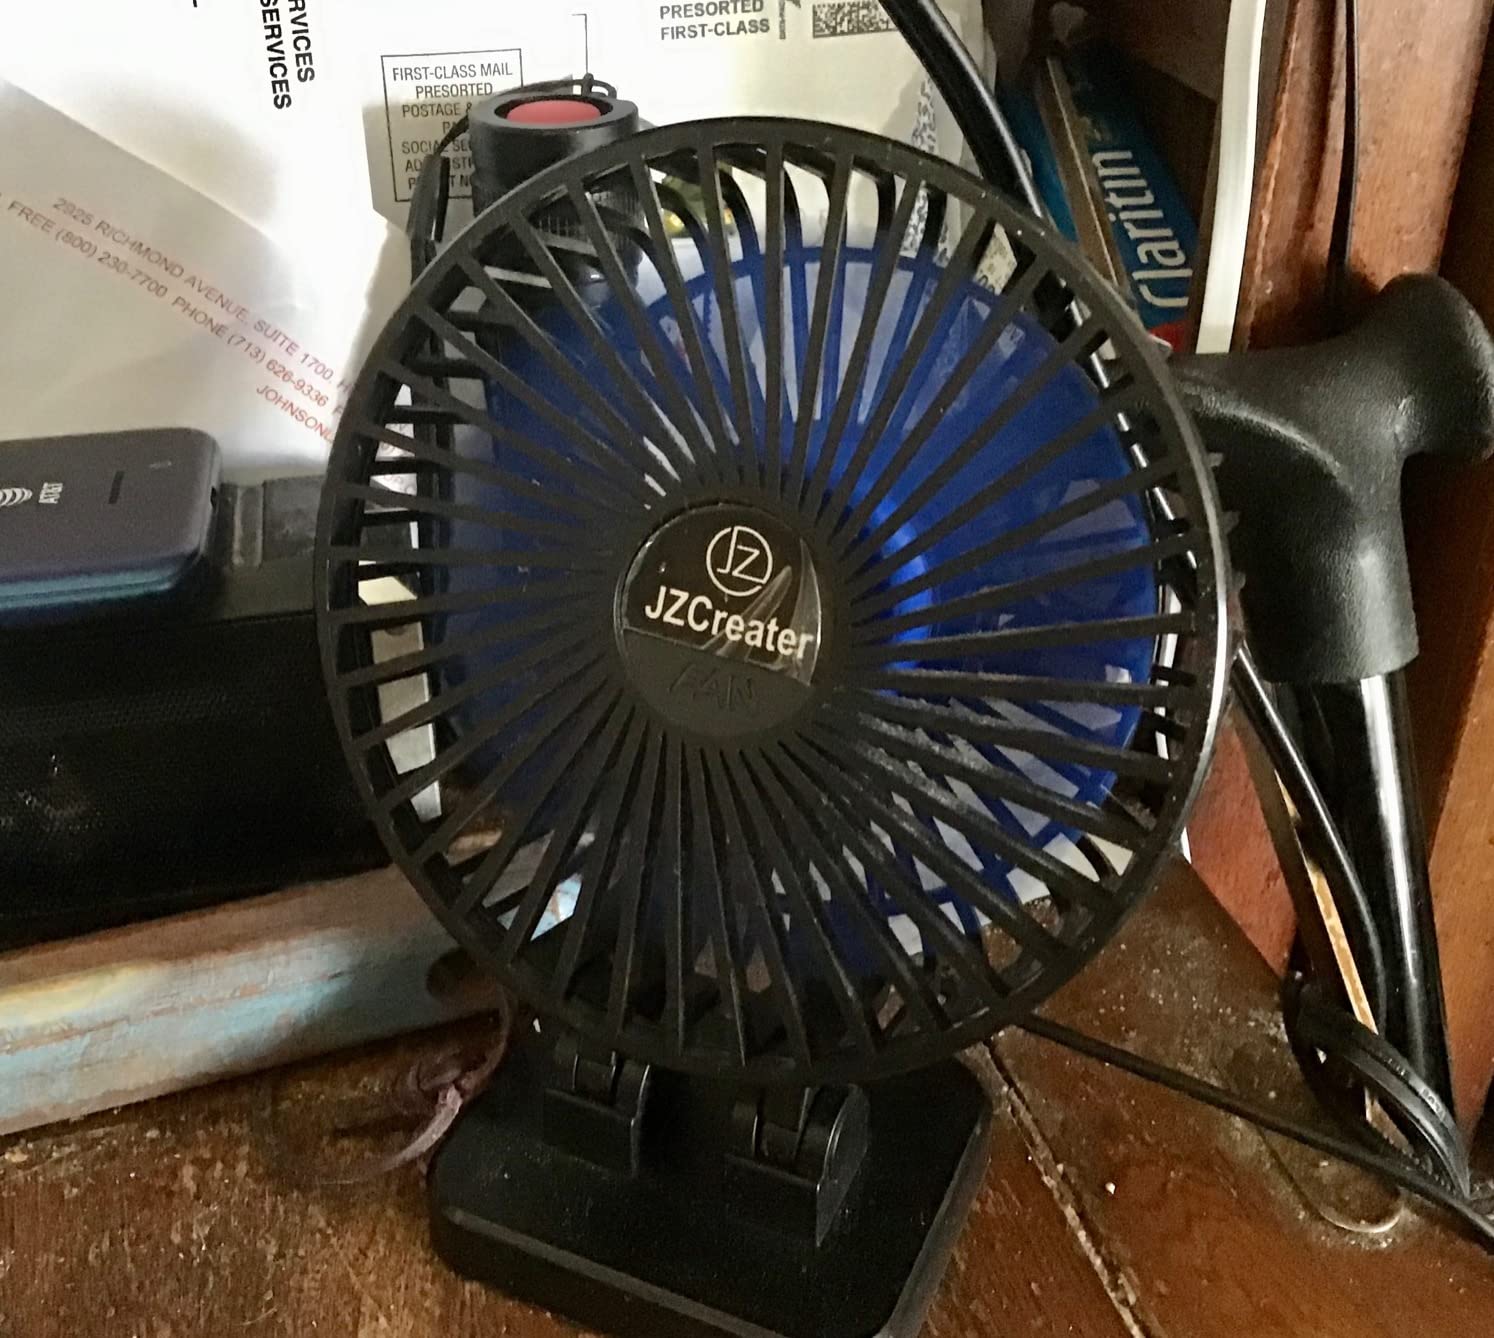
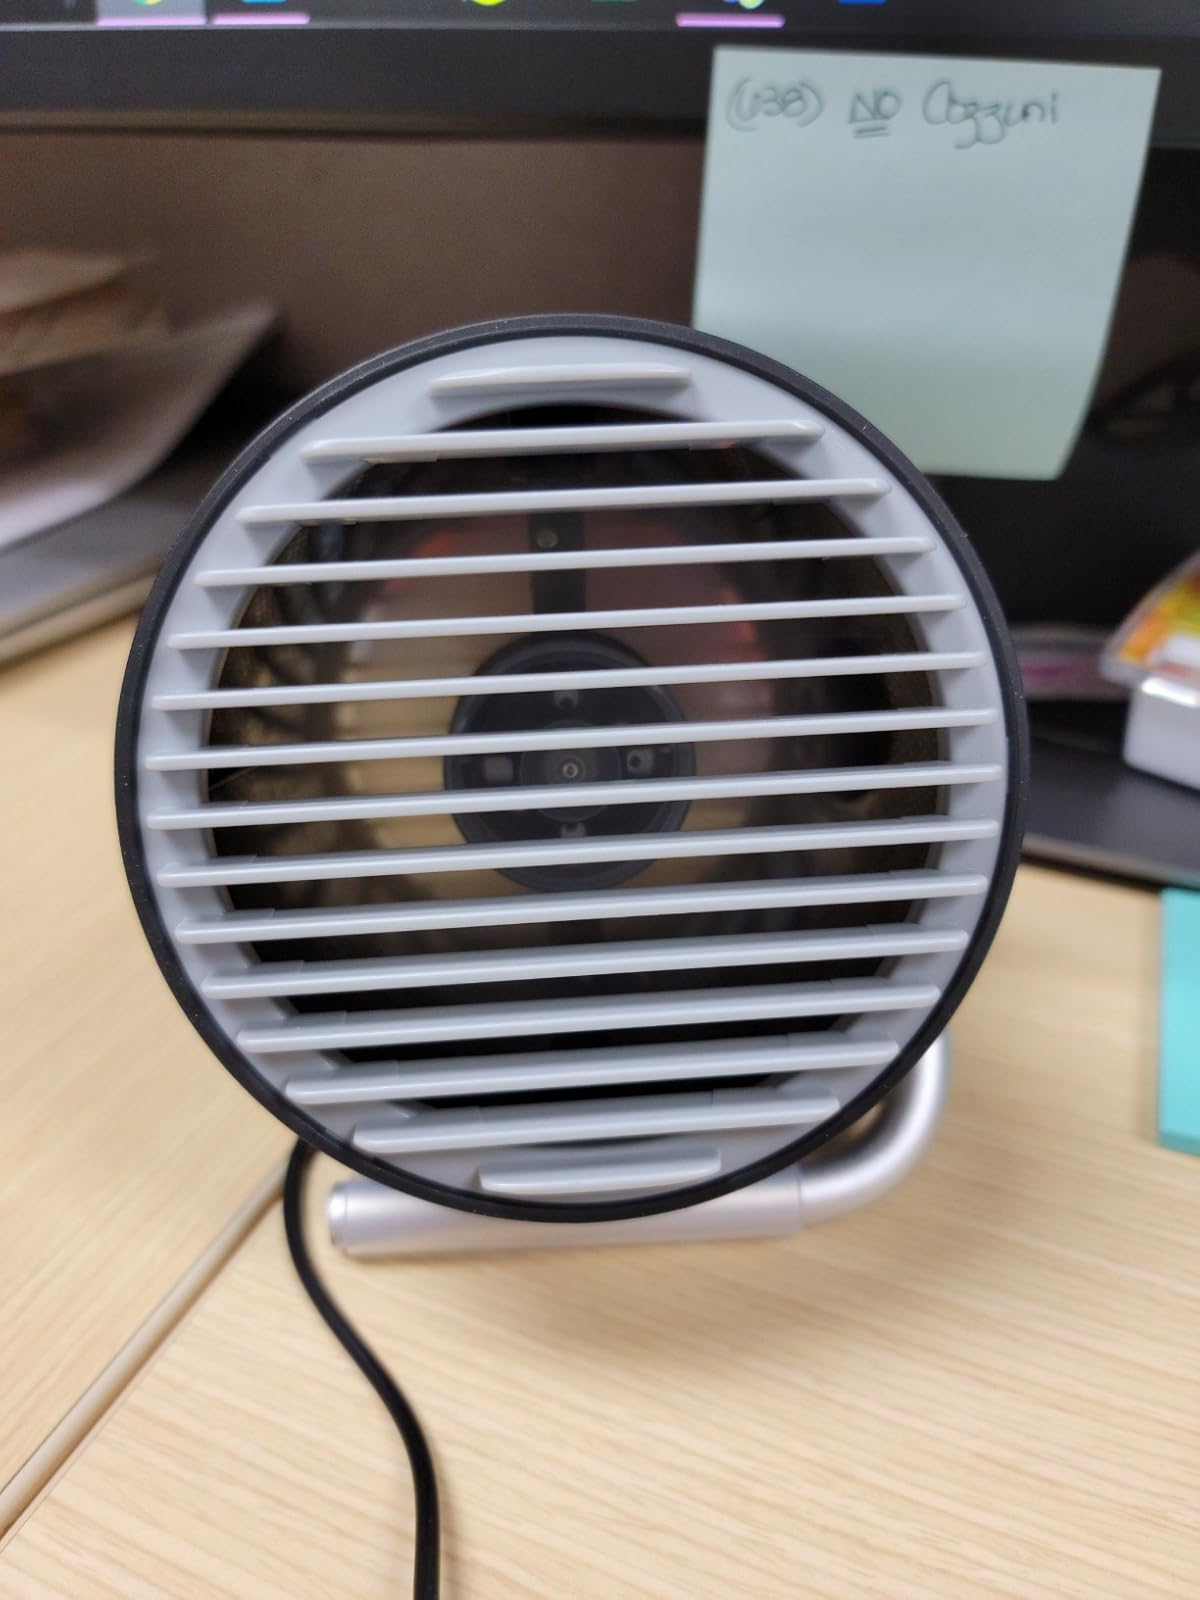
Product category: fan
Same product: no